Mona Hatoum

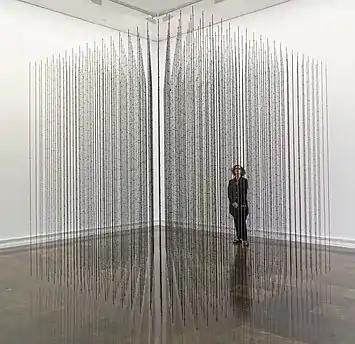
Hatoum regarding her work "Impenetrable" (1999) exhibited at her solo exhibition in Valencia's IVAM (2021).

In the late 1980s, Hatoum abandoned performances as politically too direct and instead turned her attention to installations and objects, taking up some of the earlier ideas from her student days at the Slade School of Art in London. From then on, she relied on the kind of interactivity that lets the spectator become involved in the aesthetic experience without making the artist as performer the focus of attention.